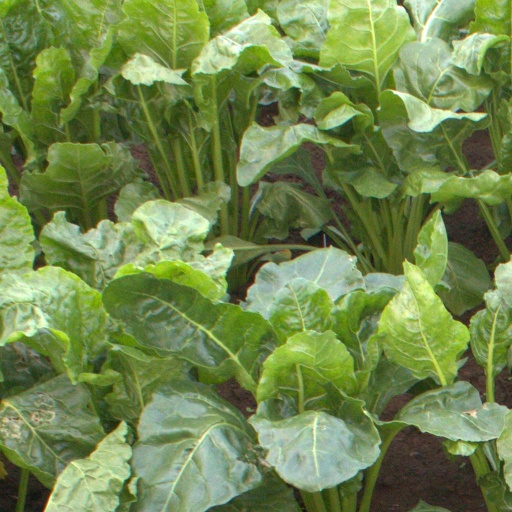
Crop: sugar beet